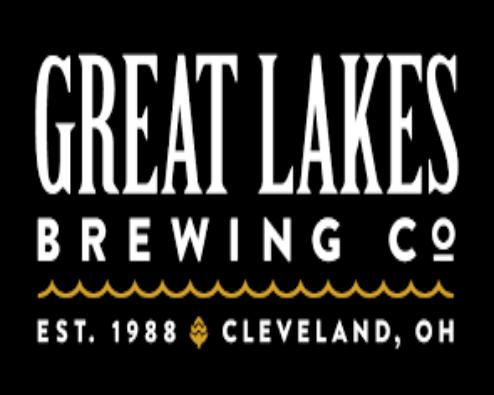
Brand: great lakes
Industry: Food